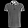
Label: T - shirt / top